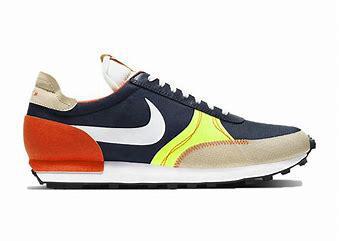
Brand: Nike
Model: Dbreak Type